History of Rangers F.C.

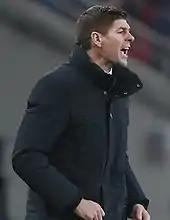
Steven Gerrard as Rangers manager, 2018

With financial problems at the club ongoing, the summer of 2010 began for Rangers with several players leaving the club. With a limited transfer budget and a small squad, Smith had to decide whether to increase the number of playing staff or improve the starting eleven; he opted to sign Nikica Jelavić.